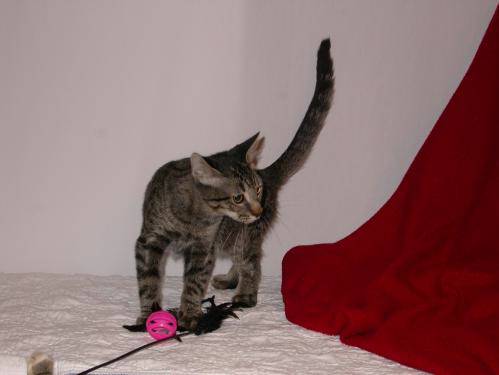
Label: cat